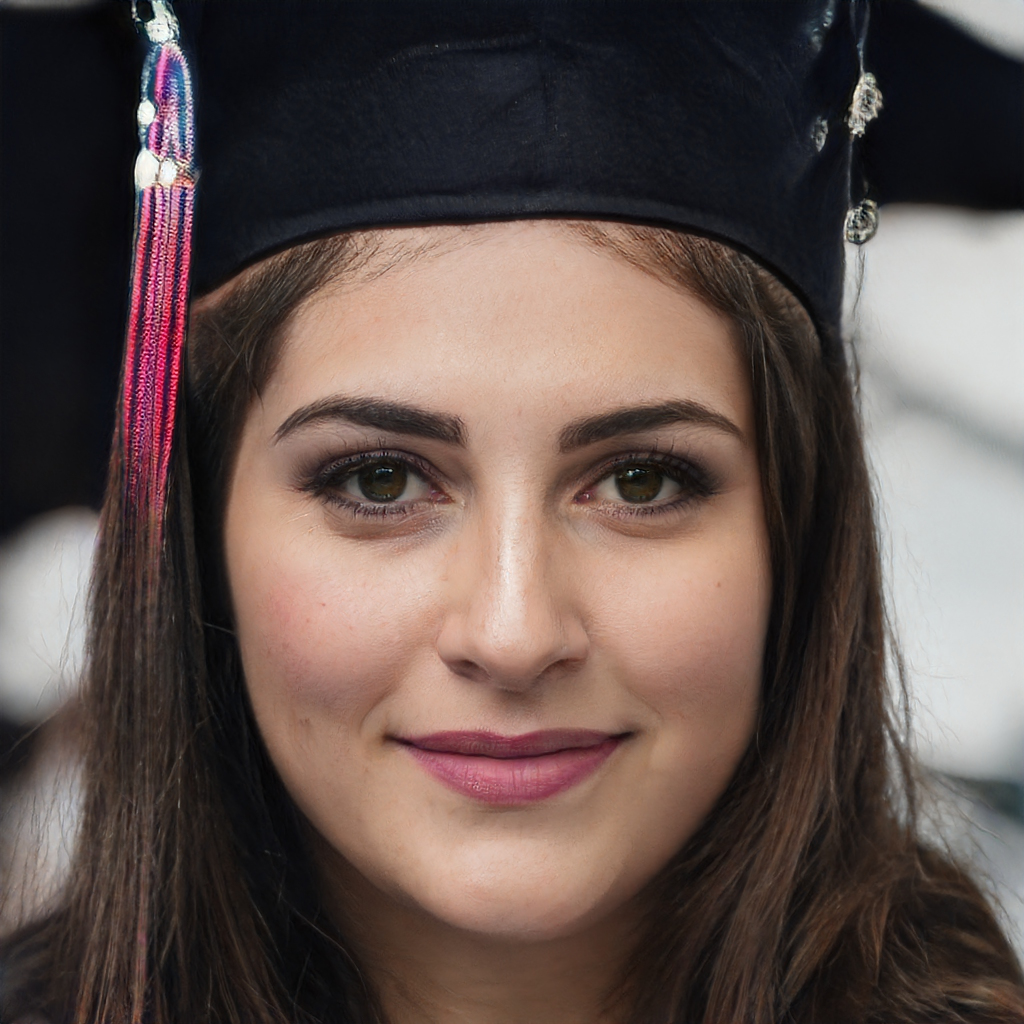
Label: Colored